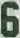
Number: 6